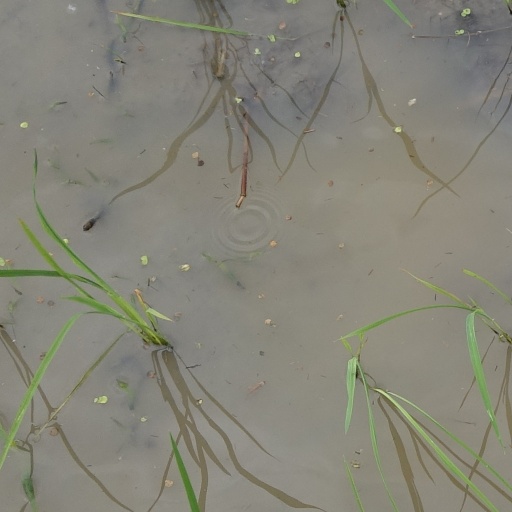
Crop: rice